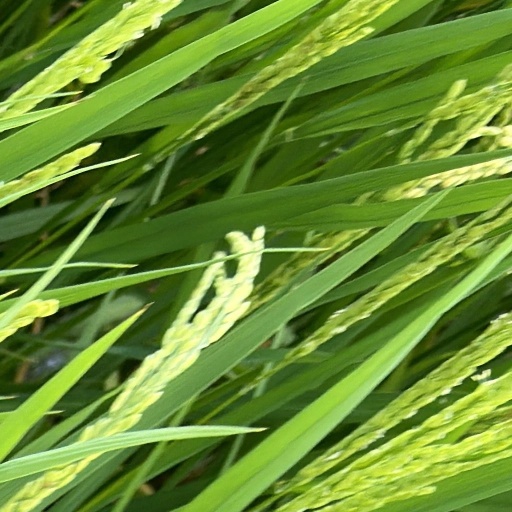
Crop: rice